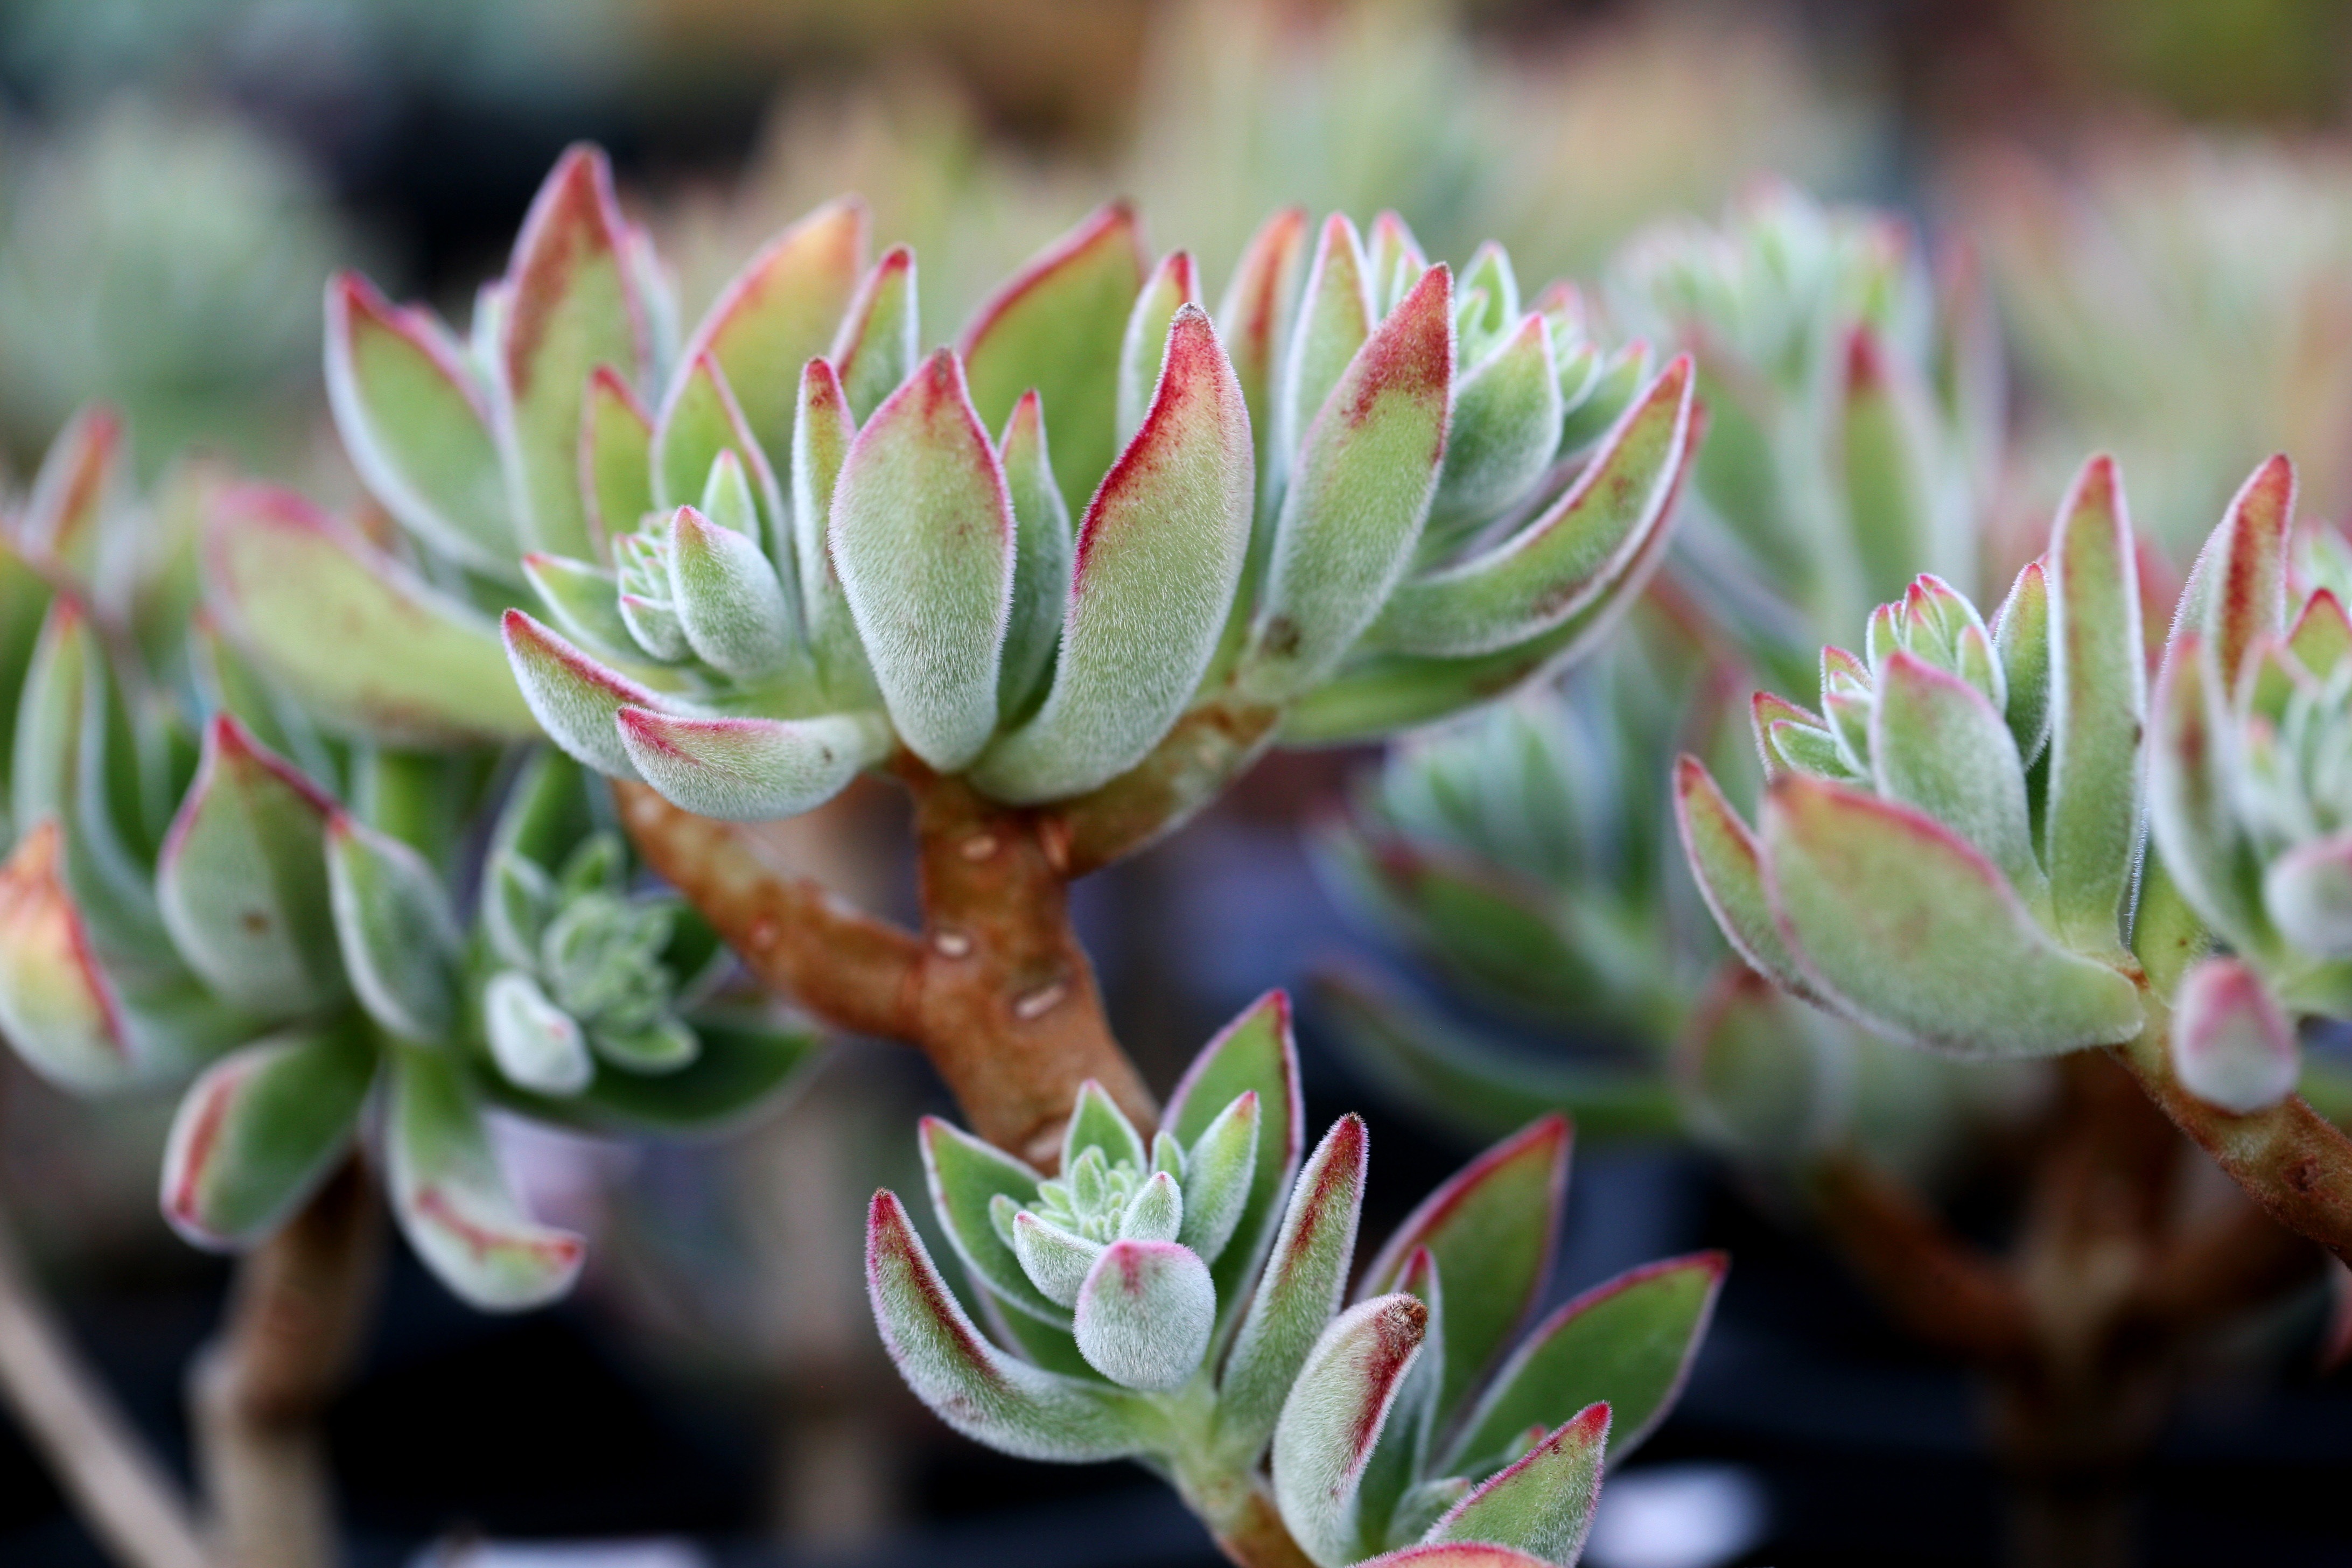
nature, blossom, cactus, plant, leaf, flower, botany, succulent, garden, flora, greenhouse, potted plant, plants, wildflower, flowers, shrub, makro, botanical garden, bud, macro photography, flowering plant, affix, a flower garden, a fleshy plant, fleshy in this, mini potted, stonecrop family, woody plant, land plant